An Crisis

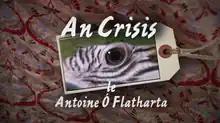
Title card

An Crisis ("The Crisis", using the Irish article and the English noun) is an Irish comedy television series which was first broadcast on TG4 in 2010 as a six-part miniseries satirising the inner workings of an Irish-language quango. It was written by Antoine Ó Flatharta and directed by Charlie McCarthy.